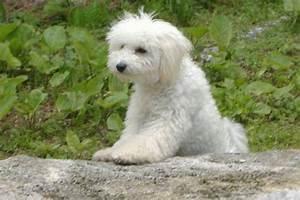
dog